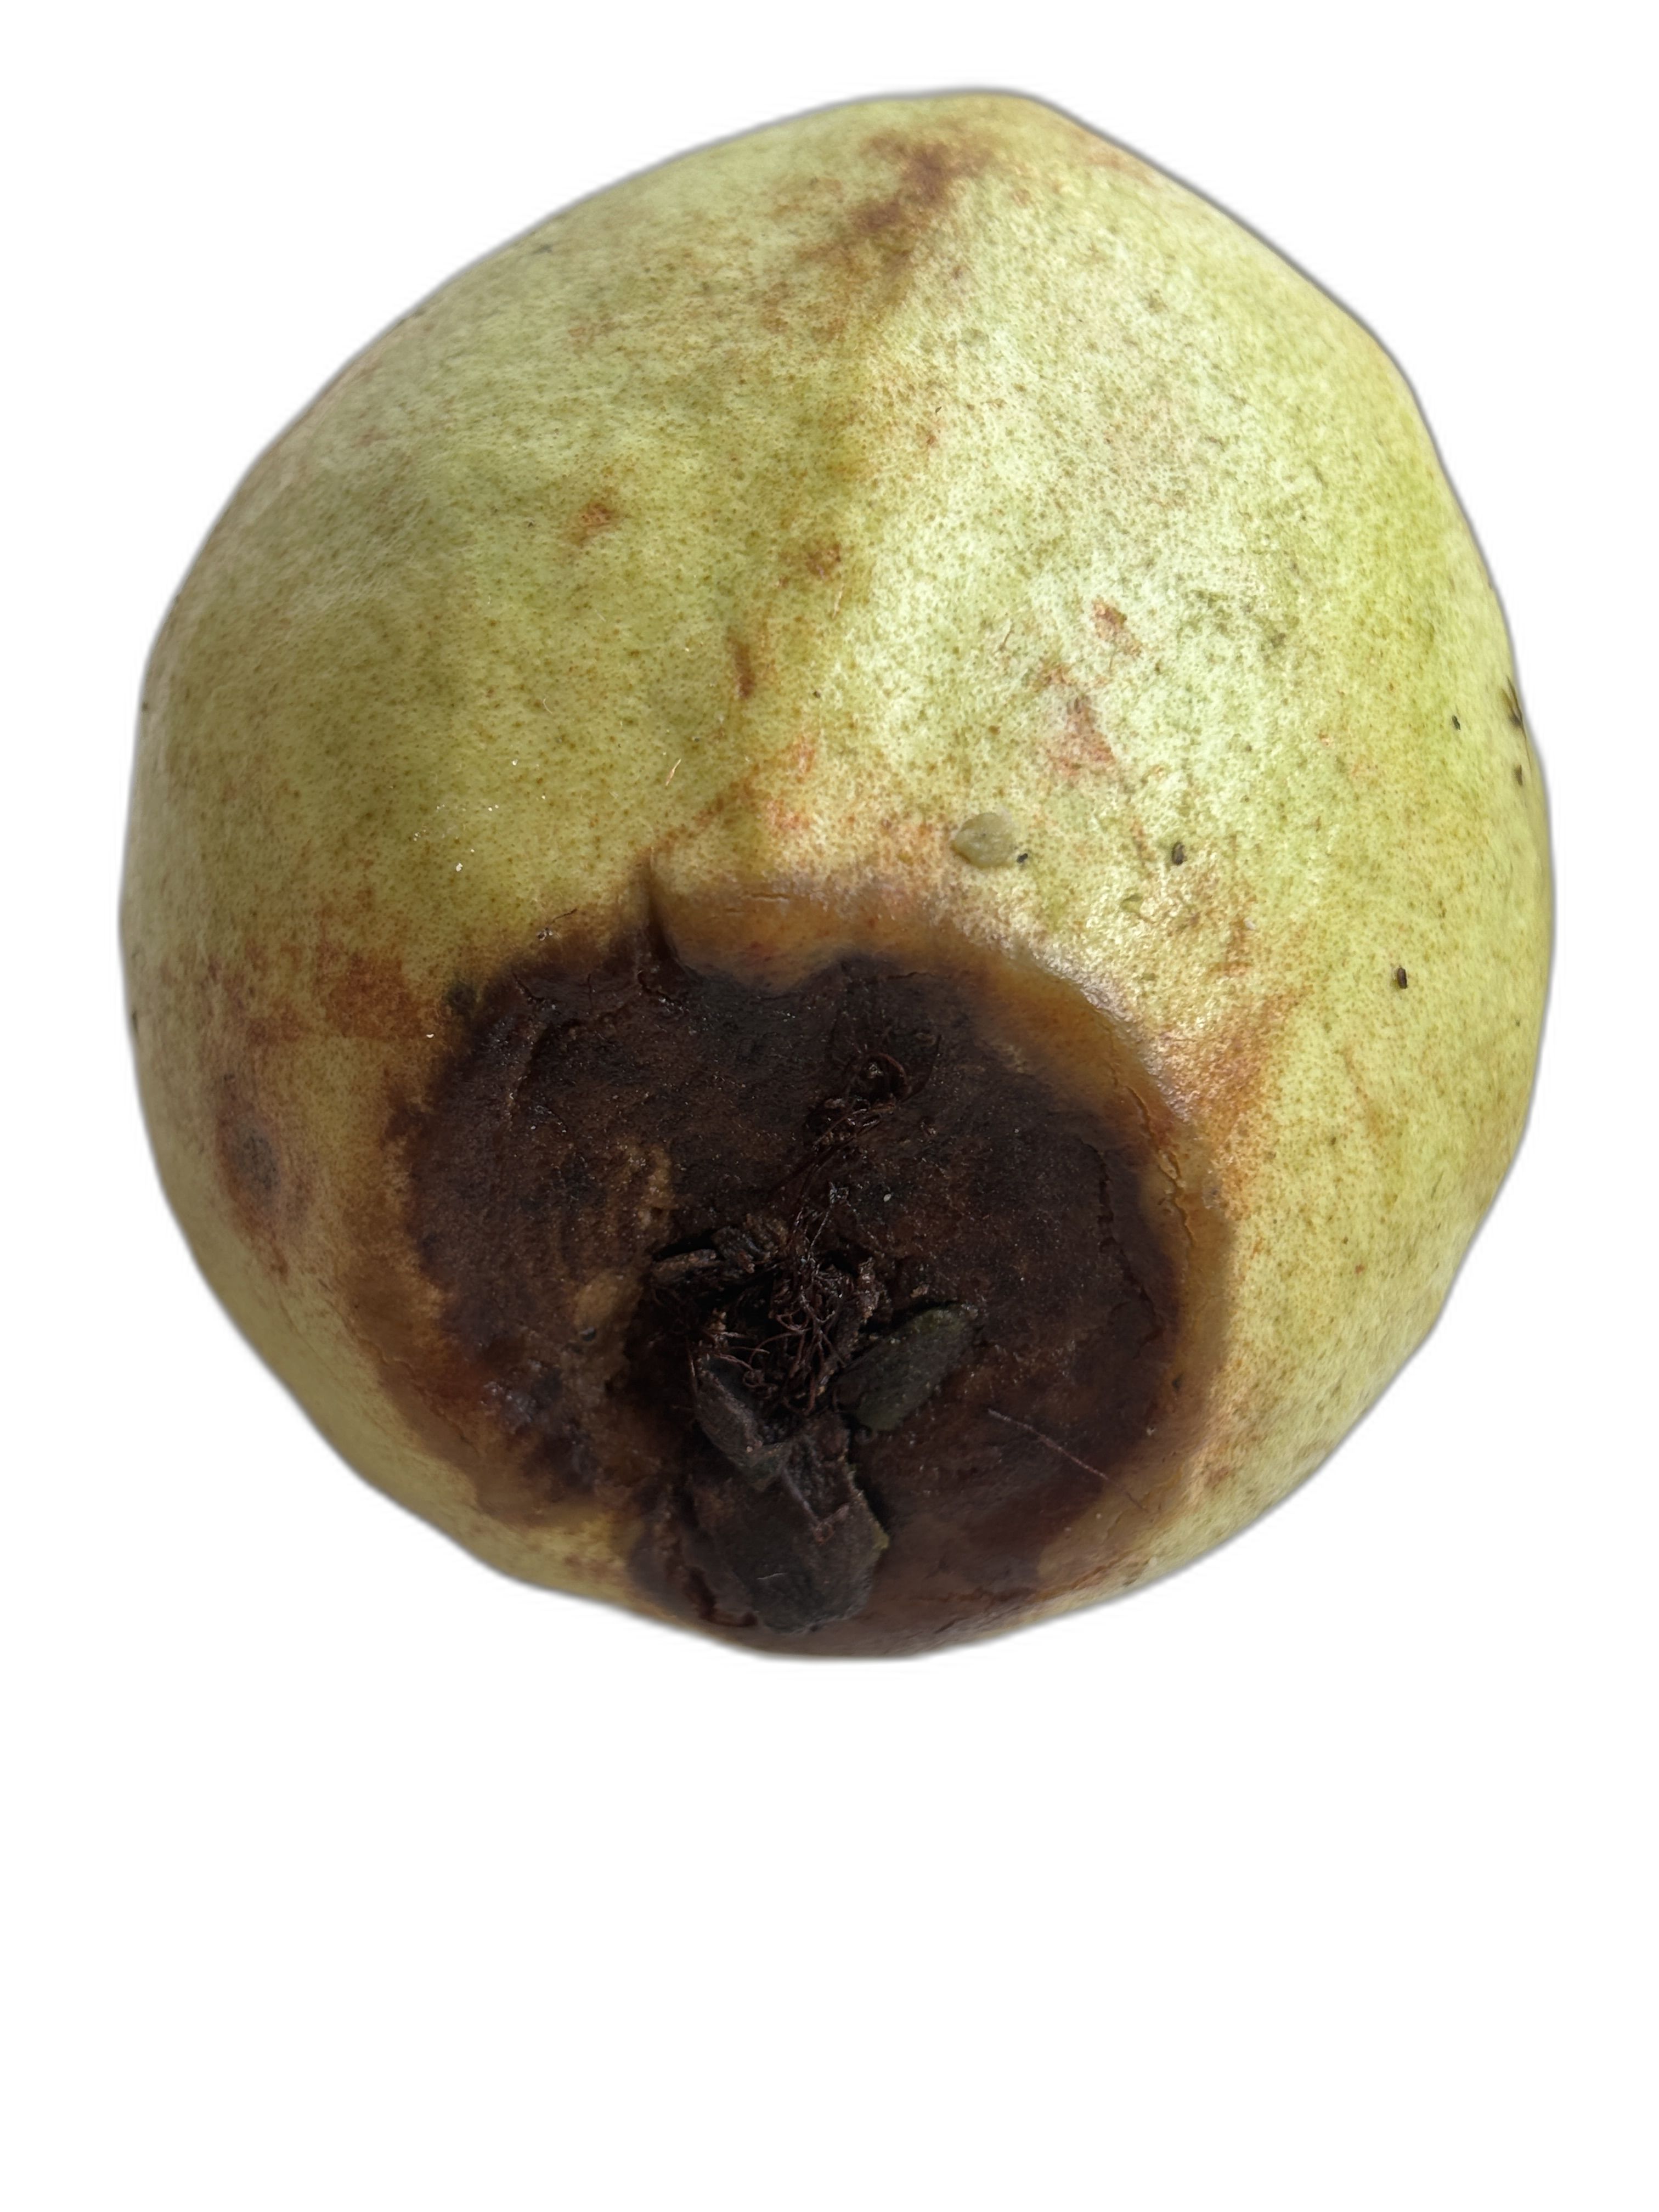
Plant part: fruit
Disease: Styler end root